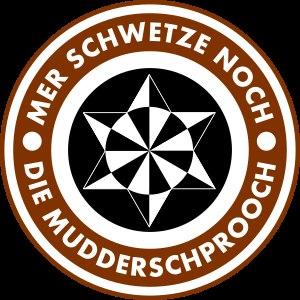
L'allemand de Pennsylvanie ou pennsilfaanisch est une langue minoritaire parlée dans certaines régions aux États-Unis et au Canada.